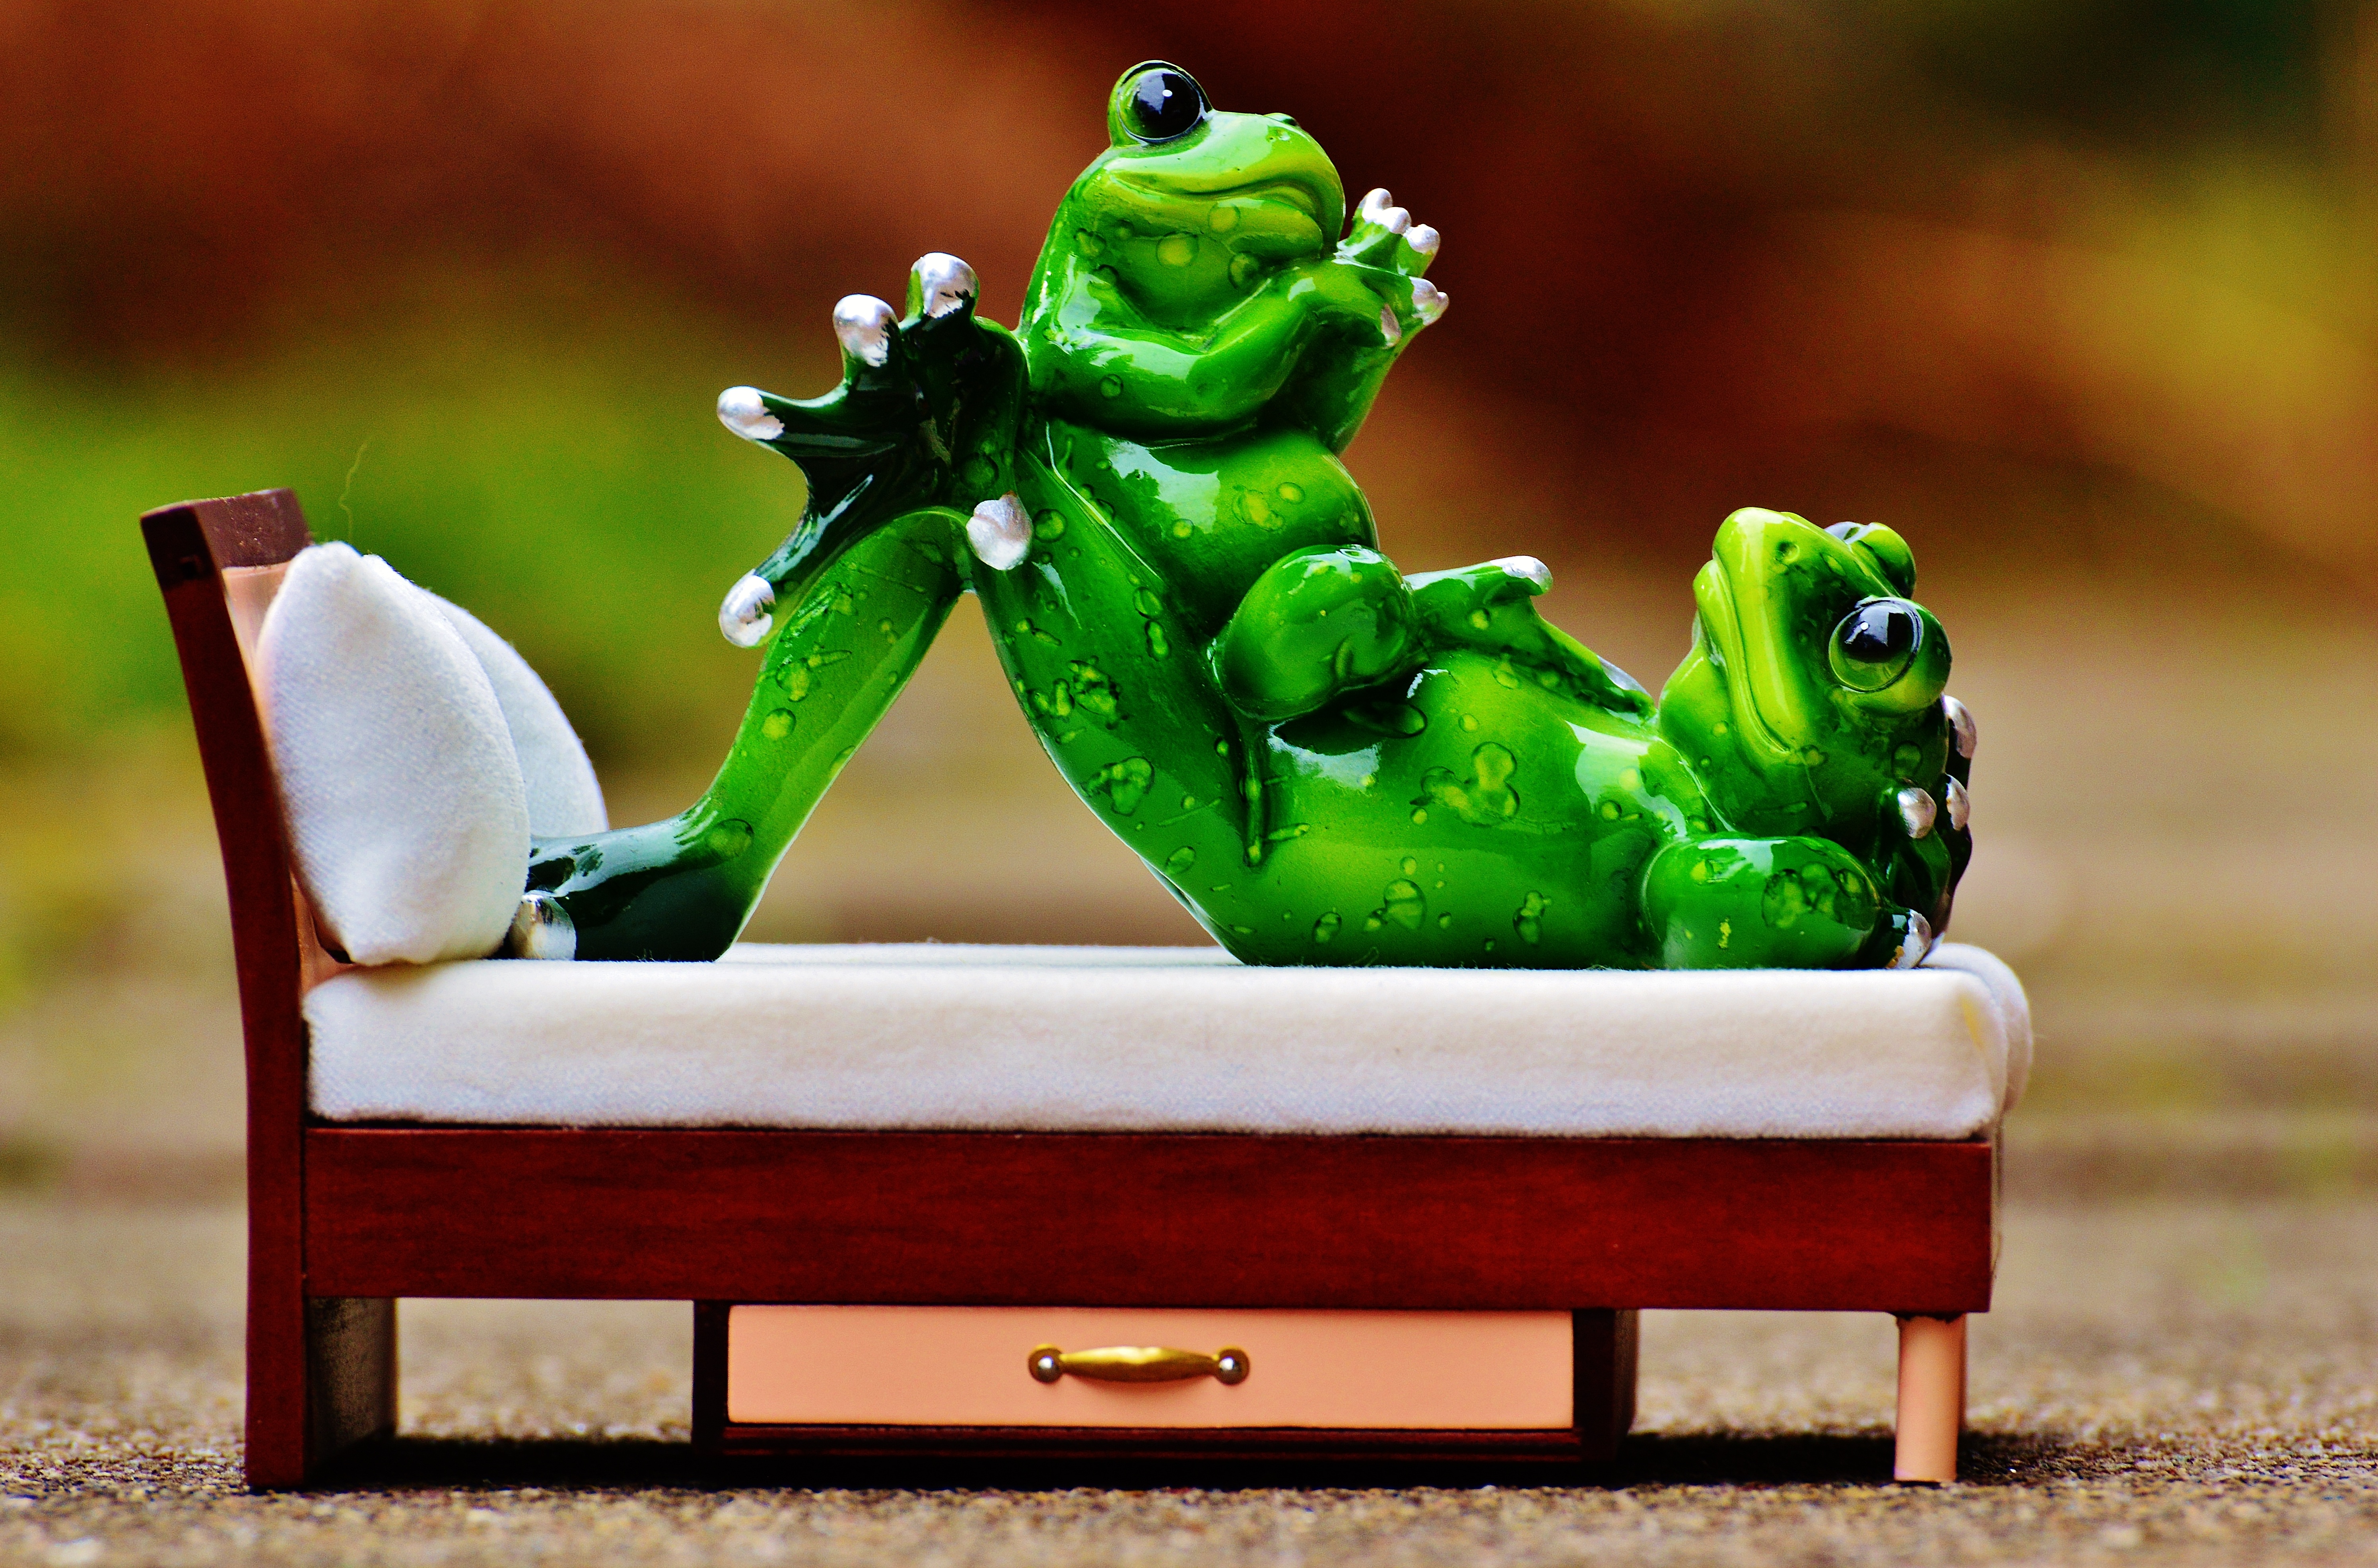
sweet, animal, cute, green, frog, amphibian, deco, fun, figure, bed, funny, beautiful, frogs, concerns, green frog, mom and child